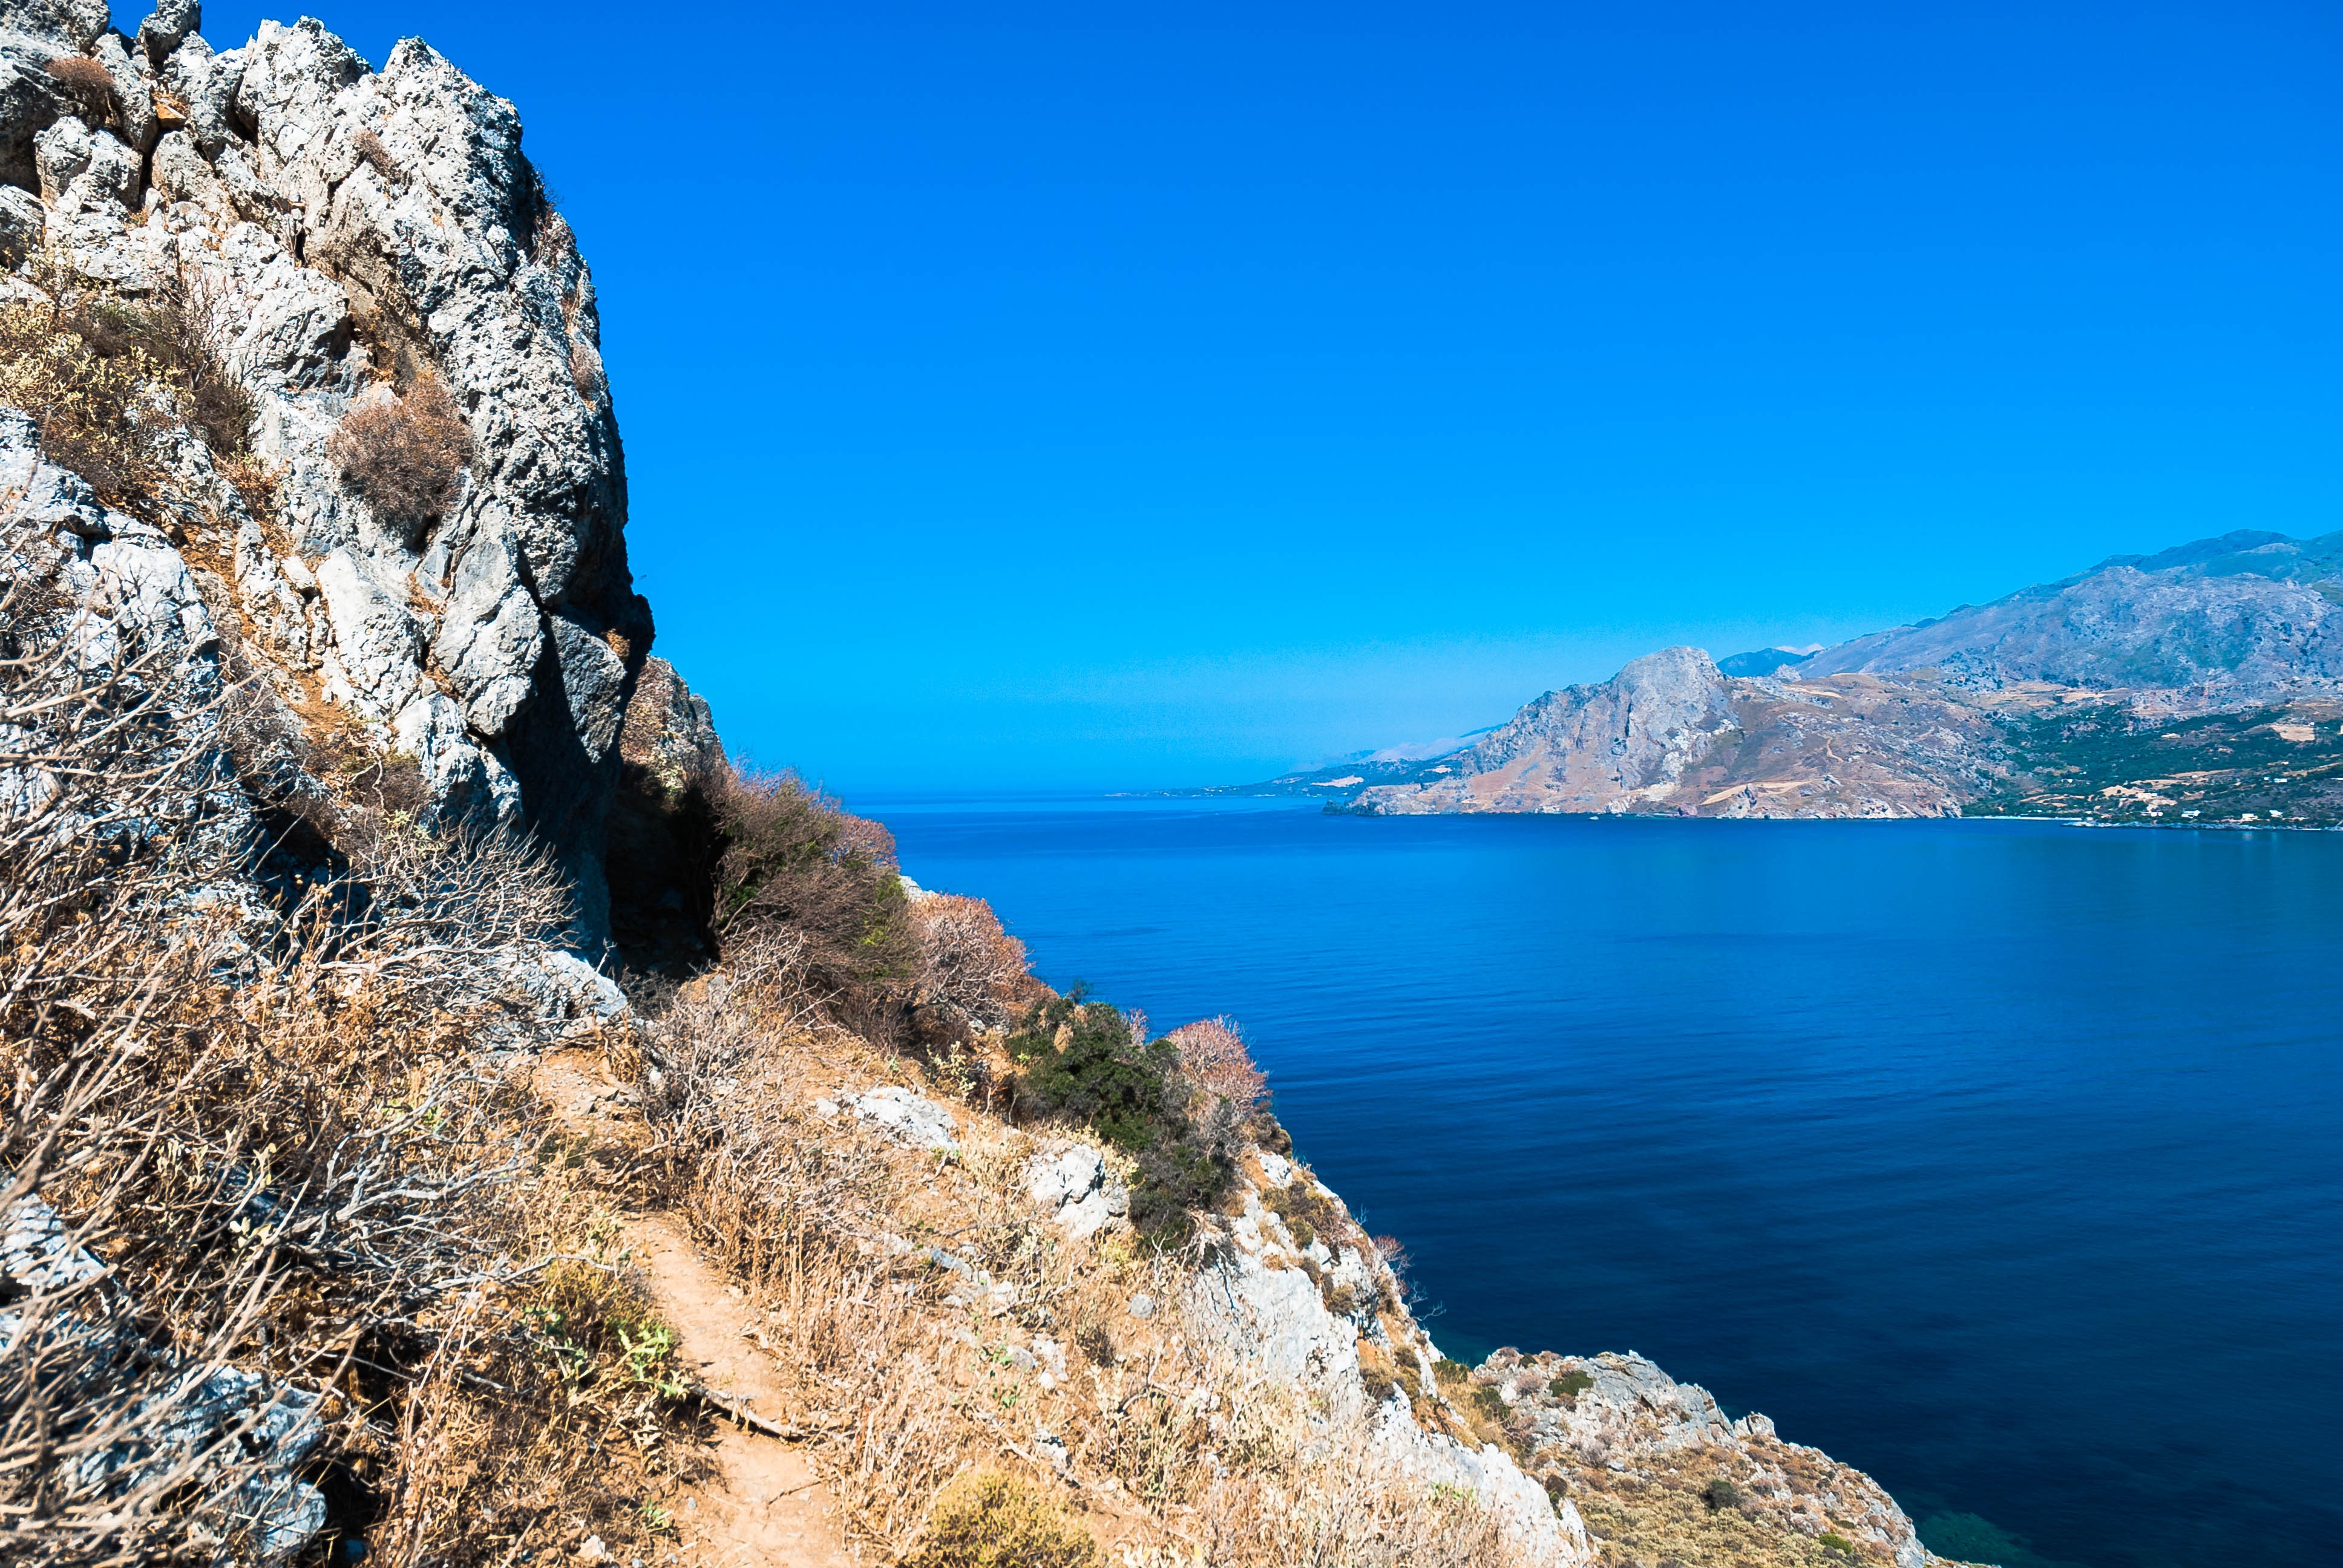
landscape, sea, coast, water, nature, rock, ocean, mountain, lake, adventure, mountain range, vacation, cliff, color, bay, terrain, ridge, geology, cape, crete, landform, plakias, geographical feature